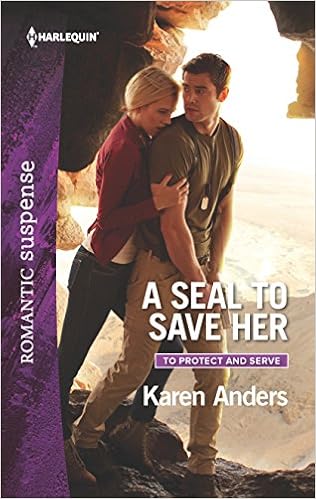
A SEAL to Save Her (To Protect and Serve)
Category: Books
About the Author Karen Anders is a three-time National Readers’ Choice Award finalist and RT Book Reviews Reviewers' Choice finalist, and has won the prestigious Holt Medallion. Two of her novels made the Waldenbooks bestseller list in 2003. Published since 1997, she currently writes romantic suspense for Harlequin. To contact the author, please write to her in care of Harlequin Books, 233 Broadway Suite 1001, New York, NY 10279, or visit www.karenanders.com.
Features: Running for their lives is imperative. Falling for each other is inevitable… The searing pain of navy SEAL Dex "Machine" Kaczewski's injury is a constant reminder of a mission gone wrong. Only the compassionate words of visiting US senator Piper Jones, his best friend's sister, help to clear Dex's dark thoughts—and make his heart beat faster. So when insurgents storm a military hospital and target Piper, her protection is the wounded SEAL's only priority.  As they flee for their lives in a hostile country, their mutual attraction smolders like the Afghan sun, but Piper's tragic past overshadows her surging desire. She tries to focus on keeping Dex alive and getting home safe. But until they know who wants Piper dead—and why—their only hope for survival is in each other's arms.